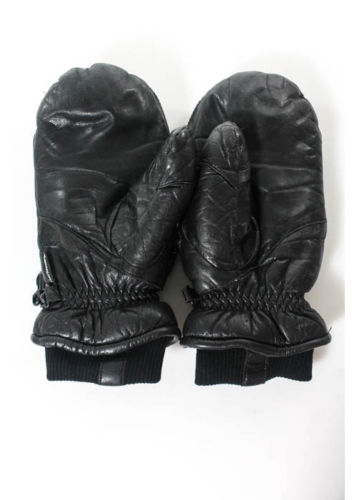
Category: toaster